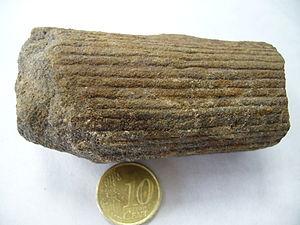
Calamites est un genre de plantes fossiles du groupe des Sphenophyta, proches des prêles. Comme ces dernières, Calamites possède des tiges articulées et des feuilles parfois réduites, verticillées. Le genre a vécu au Carbonifère il y a environ entre 360 à 300 Ma.
Calamite en français peut désigner :